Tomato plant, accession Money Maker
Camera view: vertical (180 deg); turntable rotation: 60 degrees
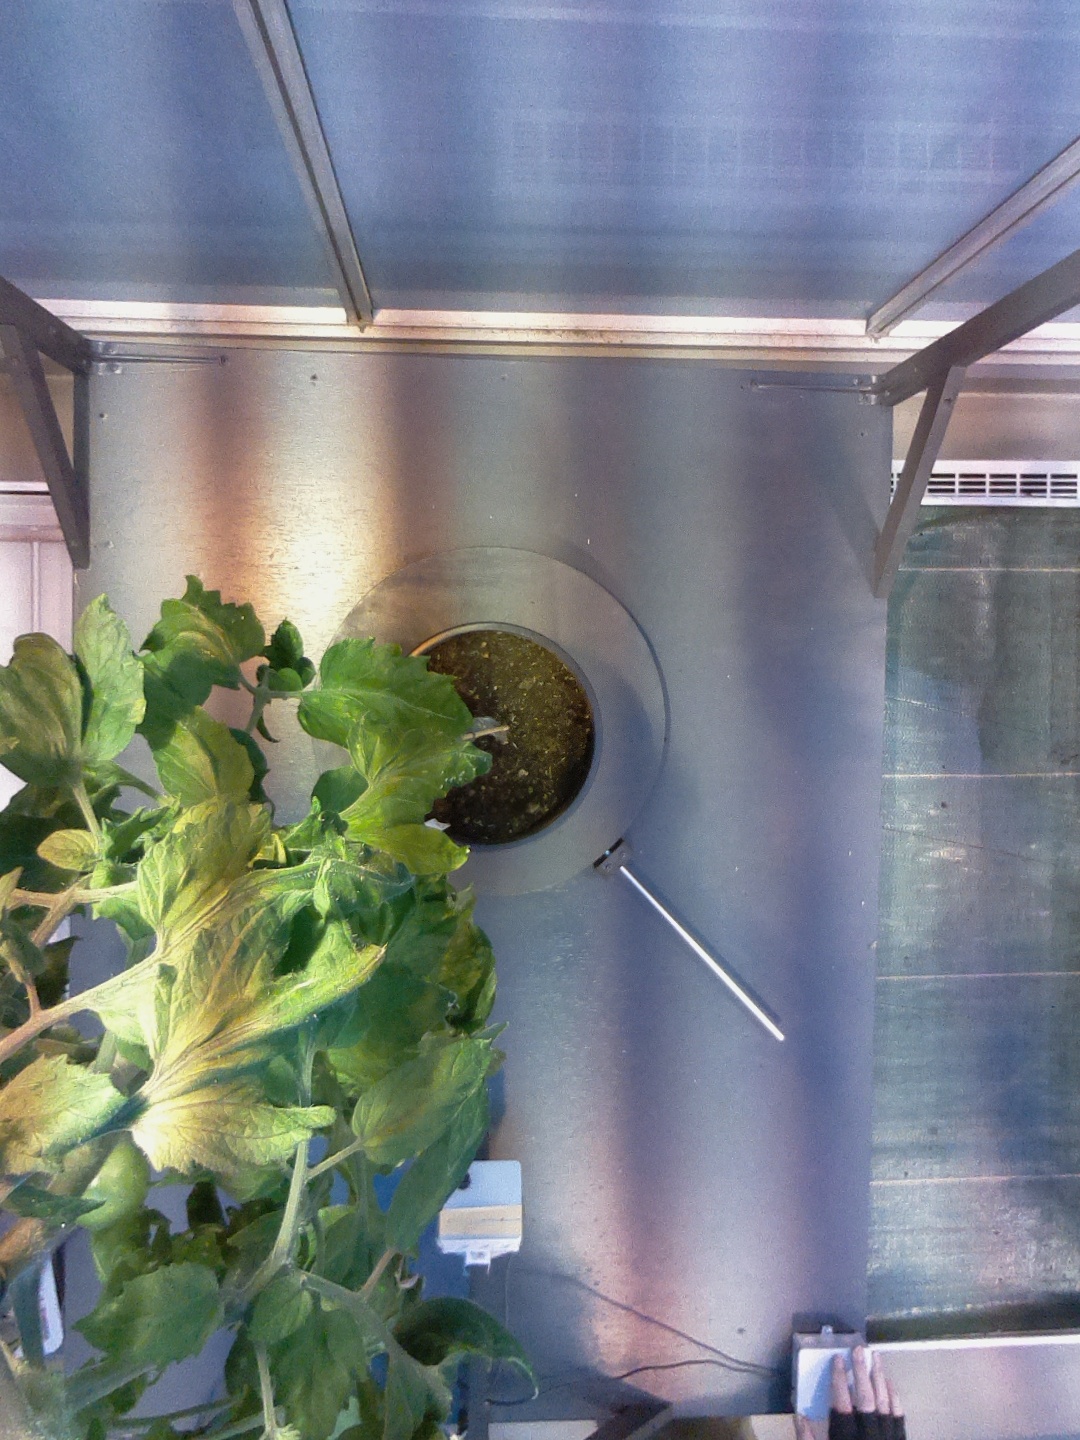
BBCH growth stage 75: 50%-60% of final fruit size